Province of Chieti

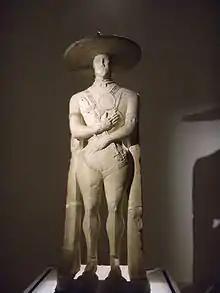
The famous Warrior of Capestrano in the National Archeological Museum of Abruzzo in Chieti

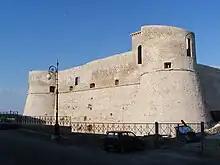
The Aragonese castle in Ortona

Under the church of SS. Pietro e Paolo and the adjoining houses are extensive substructures (in "opus reticulatum" and brickwork) of the 1st century CE, belonging to a building erected by M. Vectius Marcellus and Helvidia Priscilla. There are also remains of large reservoirs and of an ancient theatre. In the early 21st century, new archeological excavations are under way on the site of the former Campo Sportivo.